Shirō Hamaguchi

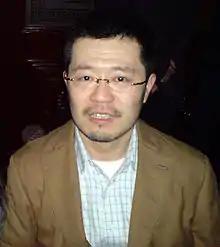
Shiro Hamaguchi at

is a Japanese anime composer, arranger and orchestrator. He is best known for composing music to the anime franchises "Girls und Panzer", "One Piece", and "Oh My Goddess!" and arranging/orchestrating music in the "Final Fantasy" series. He frequently collaborates with fellow composers Kohei Tanaka and Akifumi Tada on anime scores.